Joseph Olpin House

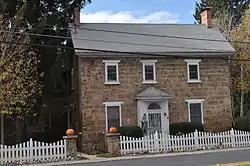

The Joseph Olpin House at 510 Locust Ave. in Pleasant Grove, Utah, United States, was built in 1874 or 1875, by Joseph Olpin, a skilled mason. It has also been known as the Edward L. Platt Residence. It was listed on the National Register of Historic Places in 1977.